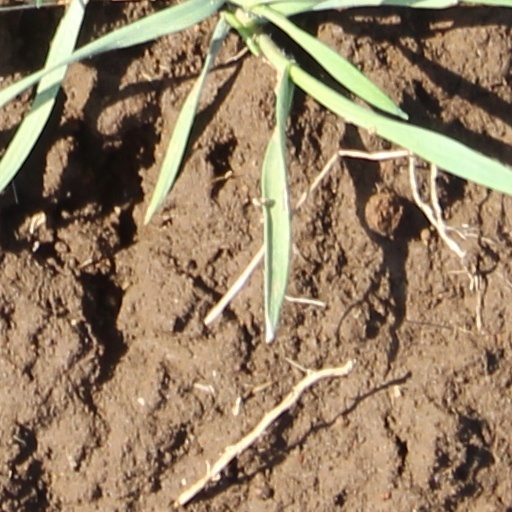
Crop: wheat